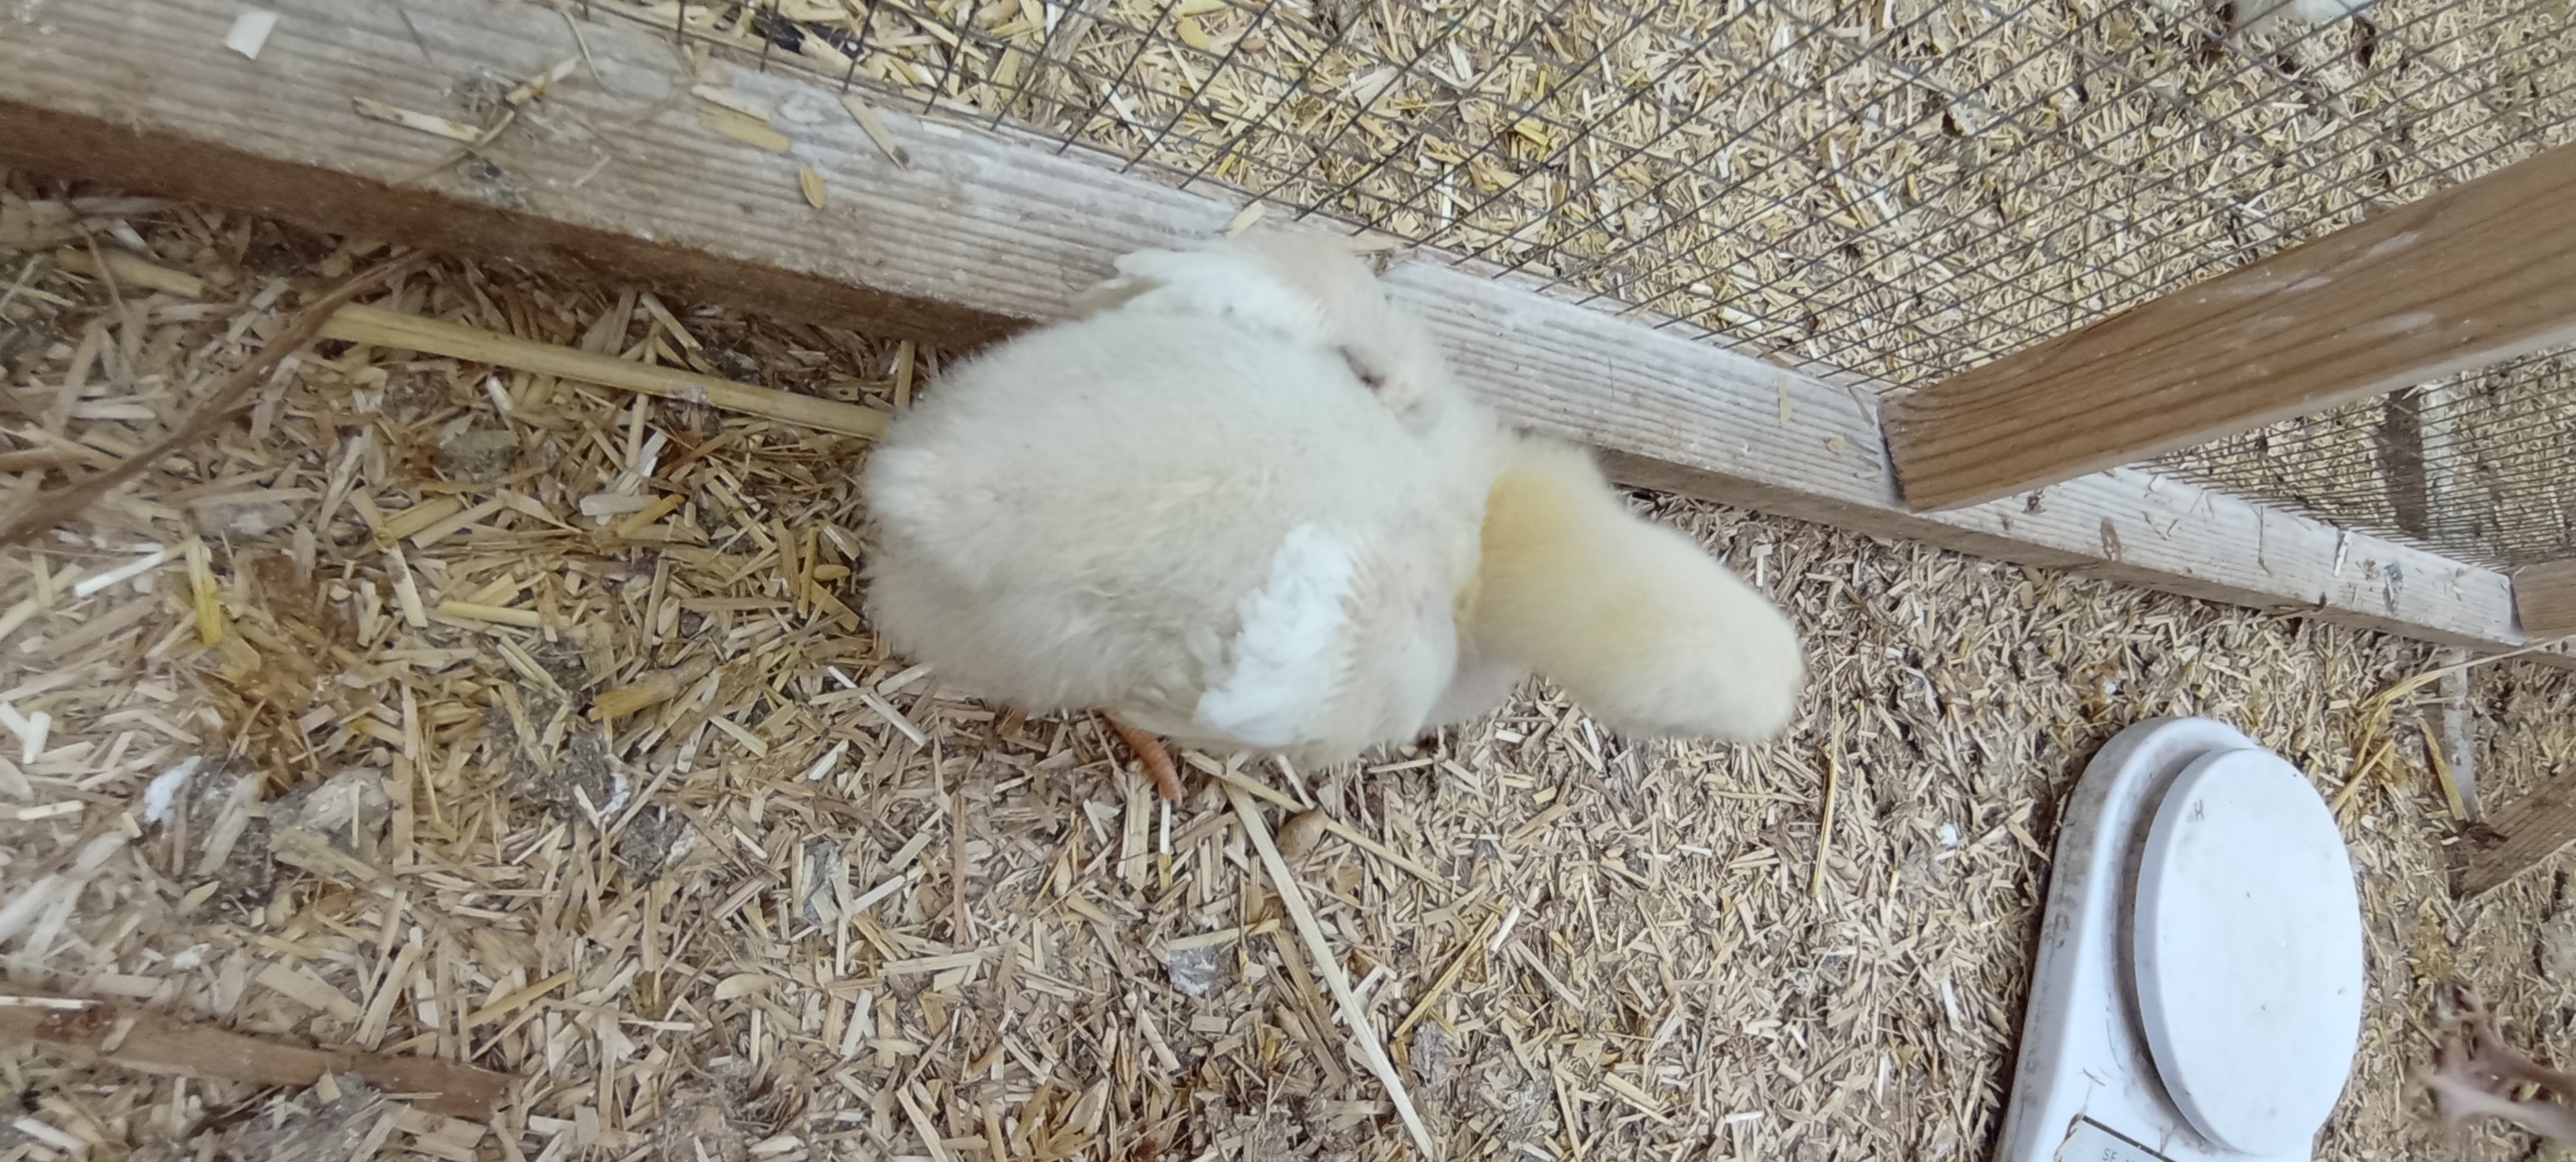
Weight: 282 g